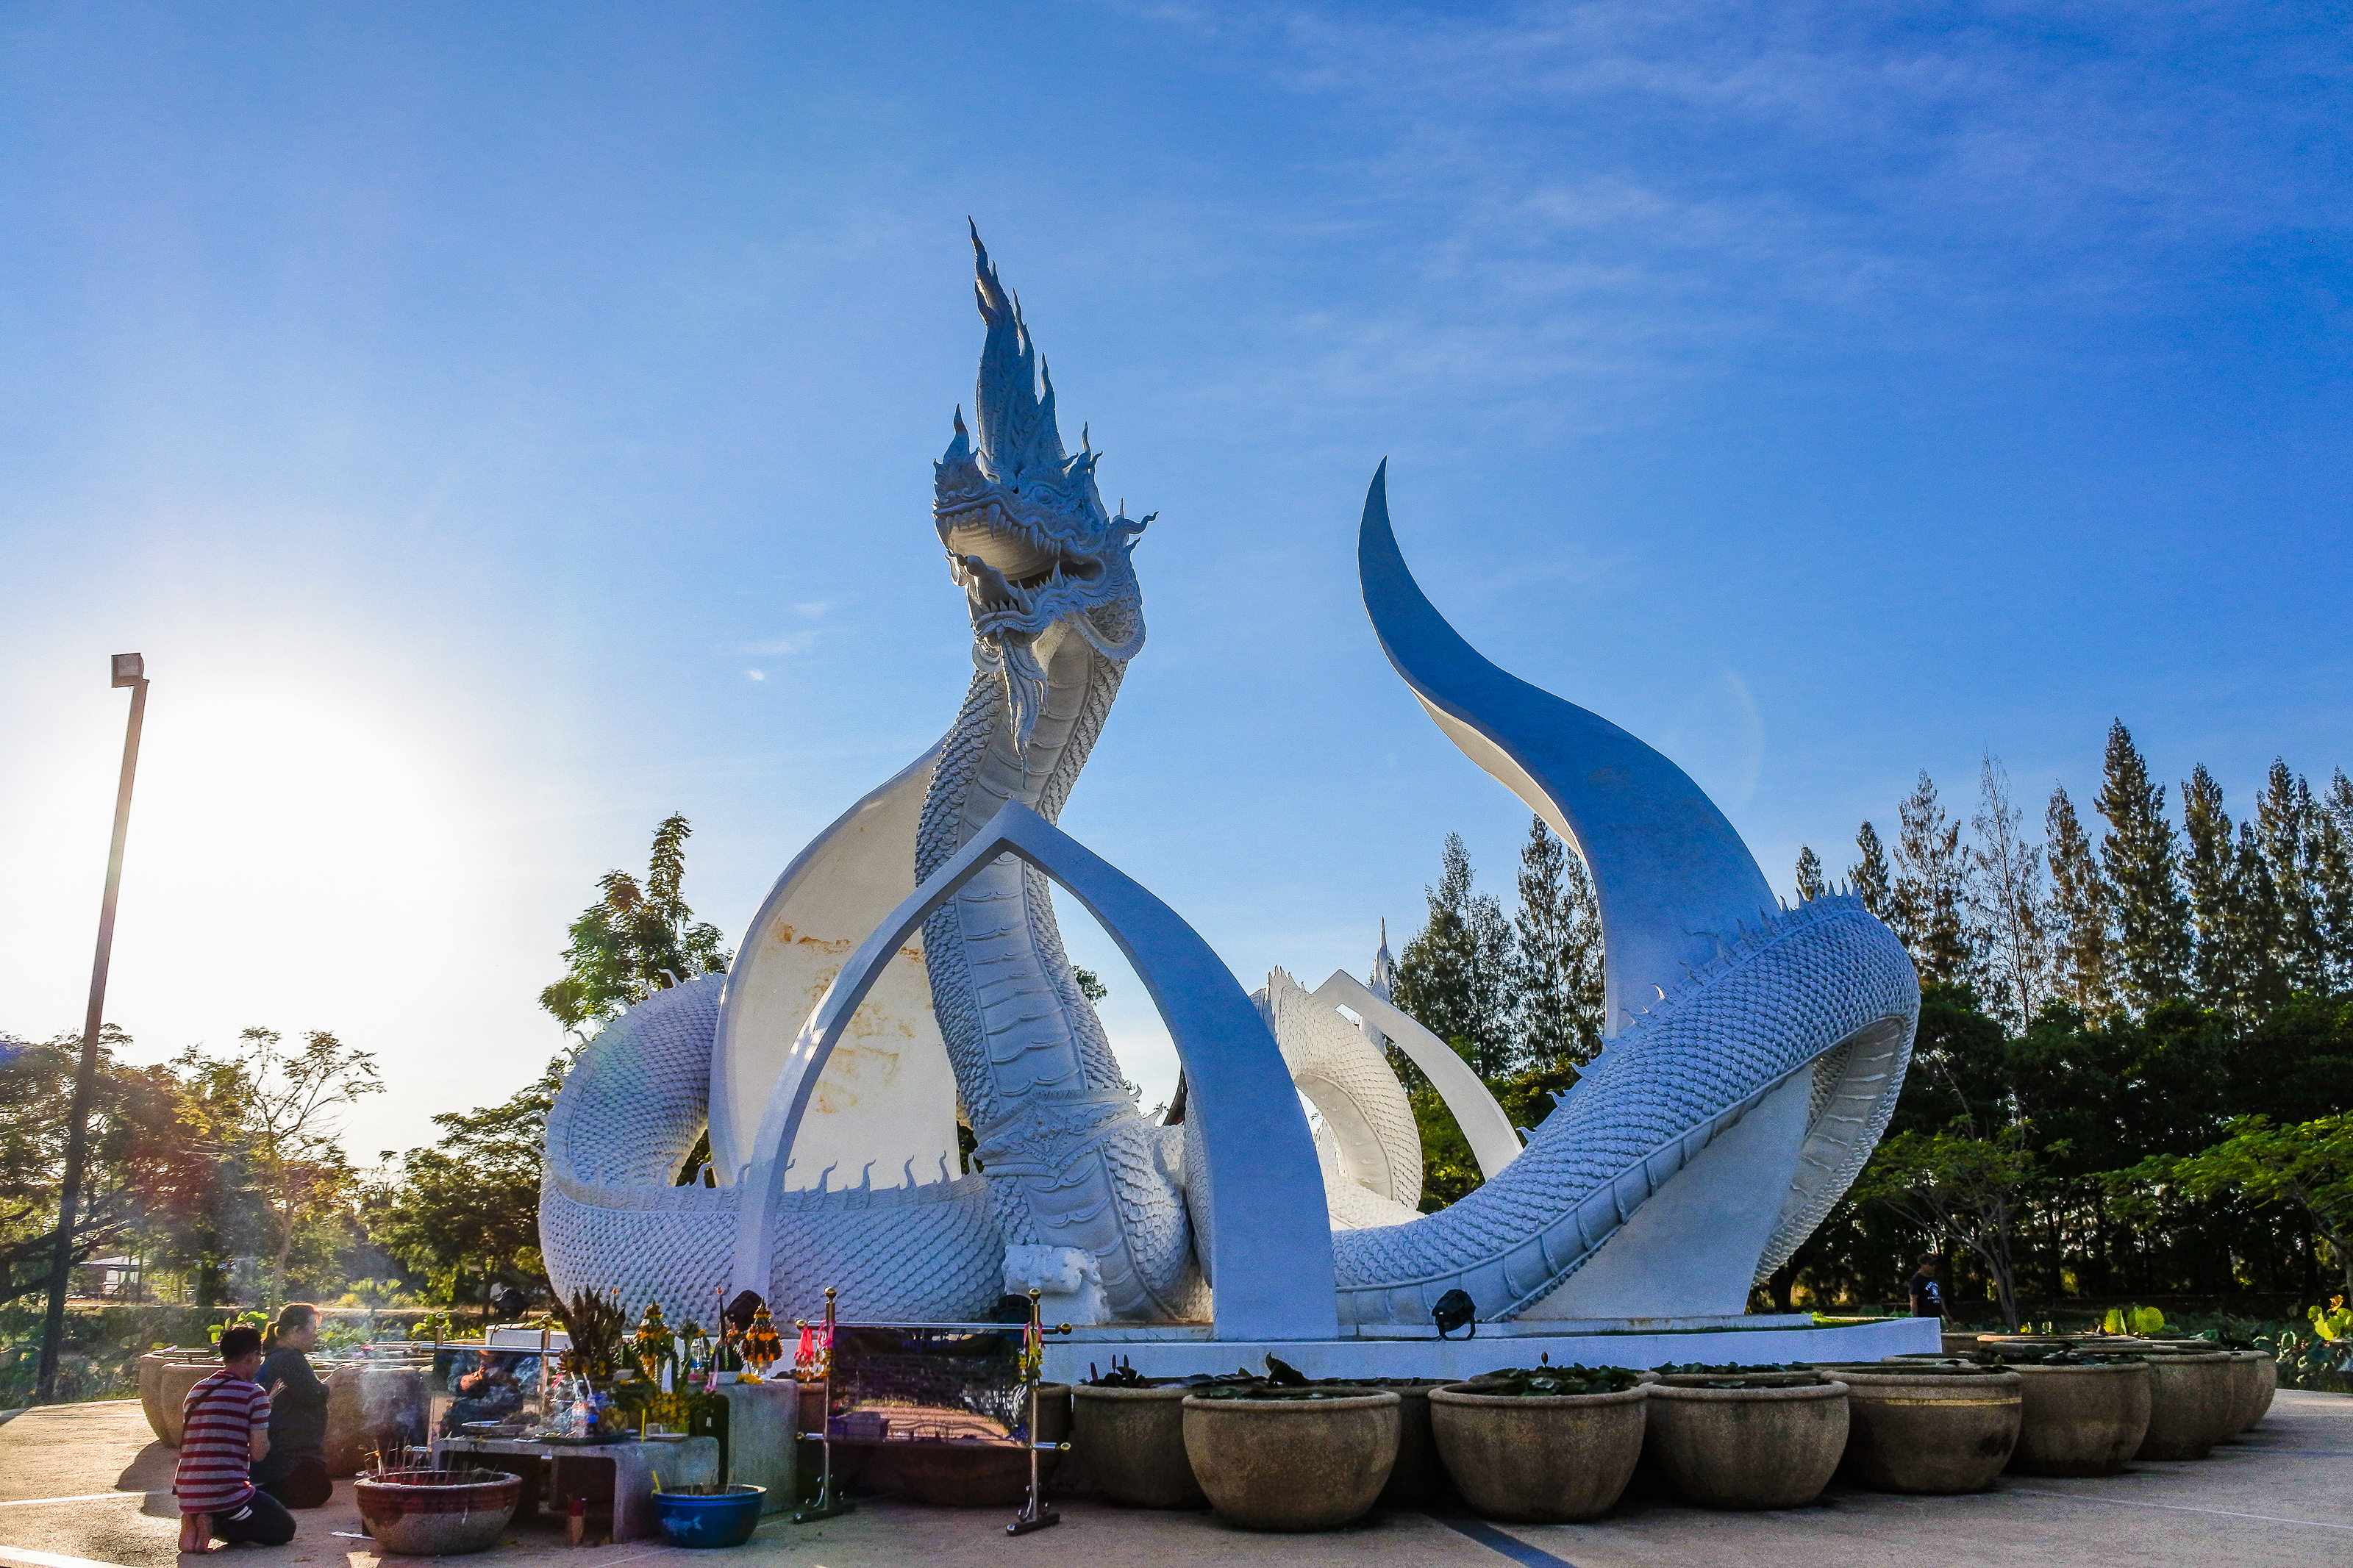
beauty, hall, lotus, beautiful, nakhon, bloom, white, pavilion, thailand, wood, floral, sky, natural, thai, water, background, plant, waterfront, bridge, lake, colorful, pond, sunrise, tourism, house, summer, tourist, park, art, blossom, green, wallpaper, nature, could, asia, asian, leaf, flower, outdoor, tropical, blue, wooden, sunset, lily, garden, fresh, travel, landscape, naga, sakon, landmark, sculpture, architecture, statue, tree, vacation, cloud, monument, leisure, world, building